Ciutadella – Vila Olímpica (Barcelona Metro)

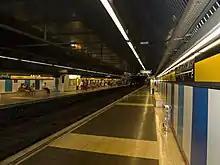
The platforms

Ciutadella | Vila Olímpica is the name of a station in the Barcelona Metro network, as well of a nearby Trambesòs station in the Sant Martí district of Barcelona. It's named after one of Barcelona's major parks, Parc de la Ciutadella, and La Vila Olímpica del Poblenou, a neighbourhood in the immediate vicinities. It's served by L4 (yellow line), and tram route T4, of which it is a terminus. It was built in under Parc de Carles I. It was closed between 1991 and 1992 because of infrastructure improvement with the occasion of the 1992 Olympic Games, and again as of mid-2007 due to improvement of L4.